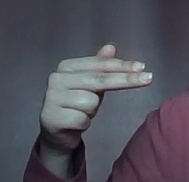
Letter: ghain